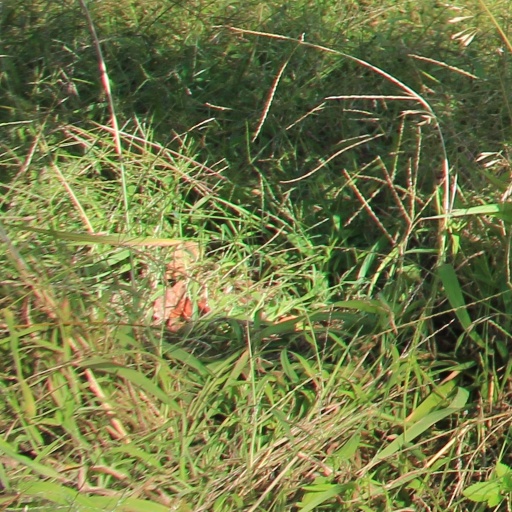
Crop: grape